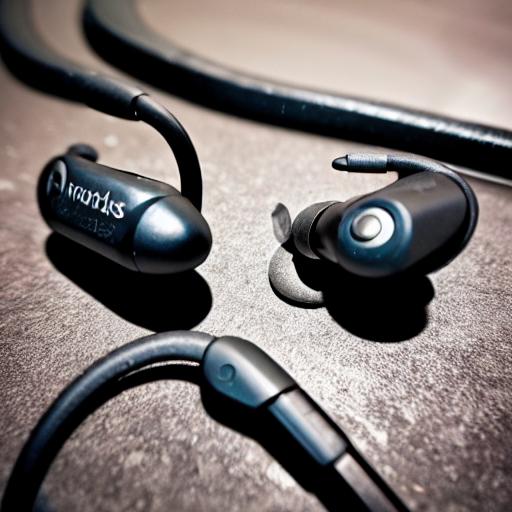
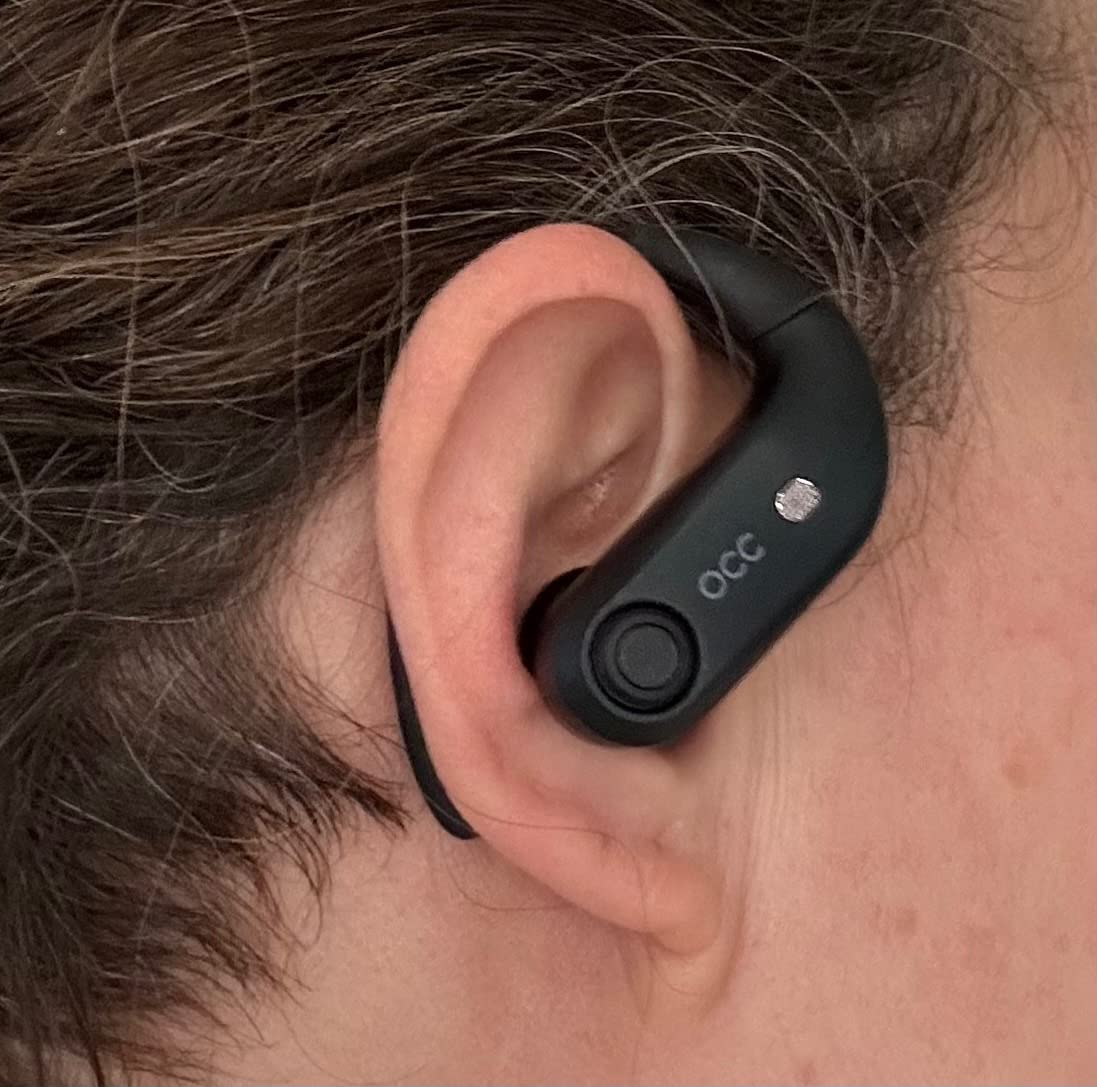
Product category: earbuds
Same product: no